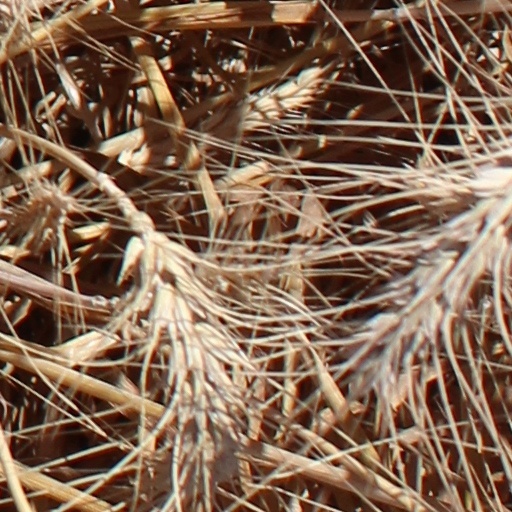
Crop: wheat